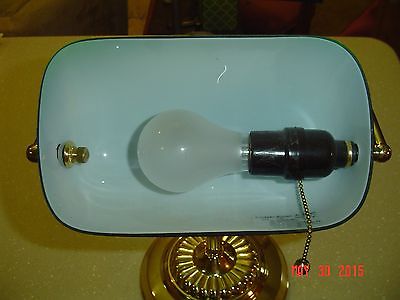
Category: lamp